Veerateeswarar Temple, Thiruvathigai

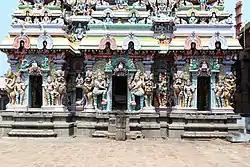
Stucco images on the vimanam

The temple priests perform the "pooja" (rituals) during festivals and on a daily basis. Like other Shiva temples of Tamil Nadu, the priests belong to the Shaivaite community, a Brahmin sub-caste. The temple rituals are performed six times a day; Ushathkalam at 6:00 a.m., Kalasanthi at 8:00 a.m., Uchikalam at 12:00 p.m., Sayarakshai at 6:00 p.m., Irandamkalam at 8:00 p.m. and Ardha Jamam at 9:00 p.m. Each ritual comprises four steps: "abhisheka" (sacred bath), "alangaram" (decoration), "neivethanam" (food offering) and "deepa aradanai" (waving of lamps) for both Veerateeswarar and Thiripurasundari. There are weekly rituals like ' and ', fortnightly rituals like "pradosham" and monthly festivals like "amavasai" (new moon day), "kiruthigai", "pournami" (full moon day) and "sathurthi". The most prominent festival of the temple, Vasantha Utsavam, is celebrated for ten days during the Tamil month of "Chittirai". The festival deity of presiding deity and his consort circumambulate the temple and the streets in the village in different vehicles. Vaikasi Brahmotsavam during the Tamil month of "Vaikasi" (May - June) and the ten day Sadayam star festival associated with the day Appar got salvation are other important festivals of the temple.